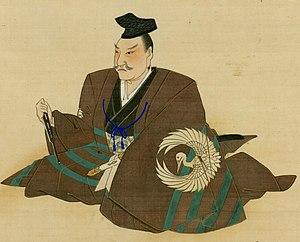
Seki Kōwa est un mathématicien japonais, né en mars 1642 à Fujioka à Gunma, décédé le 24 octobre 1708 à Tokyo. Alors que le Japon était coupé de l'Occident depuis quelques décennies, il établit un certain nombre de résultats de première importance, qui sont découverts à peu près simultanément par ses contemporains européens, notamment Gottfried Wilhelm Leibniz. Les deux savants introduisent ainsi les prémisses de la théorie des déterminants. Seki obtient des résultats plus forts que ceux de Leibniz puisqu'il donne une formule valable pour des déterminants de taille 3 et 4. Il a l'idée de la notion plus générale de déterminant, mais formule une règle des signes incorrecte pour leur calcul.
Gassendi fait exécuter au large de Marseille une expérience évoquée par Galilée qui met en évidence une sorte de principe de relativité.
En mathématiques, le déterminant fut initialement introduit en algèbre, pour résoudre un système d'équations linéaires comportant autant d'équations que d'inconnues. Il se révèle être un outil très puissant dans de nombreux domaines. Il intervient ainsi dans l'étude des endomorphismes, la recherche de leurs valeurs propres, les propriétés d’indépendance linéaire de certaines familles de vecteurs, mais aussi dans le calcul différentiel, par exemple dans la formule de changement de variables dans les intégrales multiples.